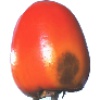
Label: kaki